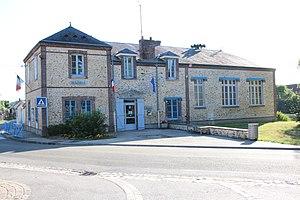
Mairie de Mittainville en France. Object location48°
Mittainville est une commune française située dans le département des Yvelines en région Île-de-France.